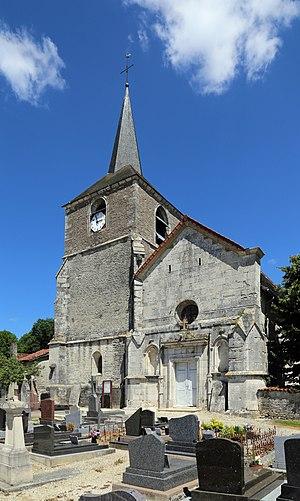
Rouvres-les-Vignes (département de l'Aube, France)